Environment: real
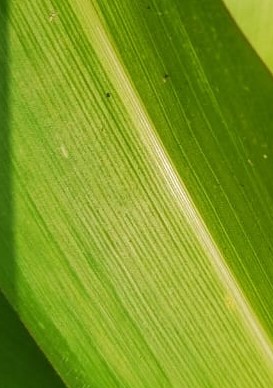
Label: healthy